Chamber music

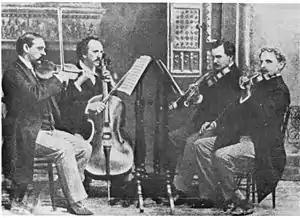
The Kneisel String Quartet, led by Franz Kneisel. This American ensemble debuted Dvořák's American Quartet, Op. 96.

The exploration of tonality and of structure begun by Brahms was continued by composers of the French school. César Franck's piano quintet in F minor, composed in 1879, further established the cyclic form first explored by Schumann and Mendelssohn, reusing the same thematic material in each of the three movements. Claude Debussy's string quartet, Op. 10, is considered a watershed in the history of chamber music. The quartet uses the cyclic structure, and constitutes a final divorce from the rules of classical harmony. "Any sounds in any combination and in any succession are henceforth free to be used in a musical continuity", Debussy wrote. Pierre Boulez said that Debussy freed chamber music from "rigid structure, frozen rhetoric and rigid aesthetics".